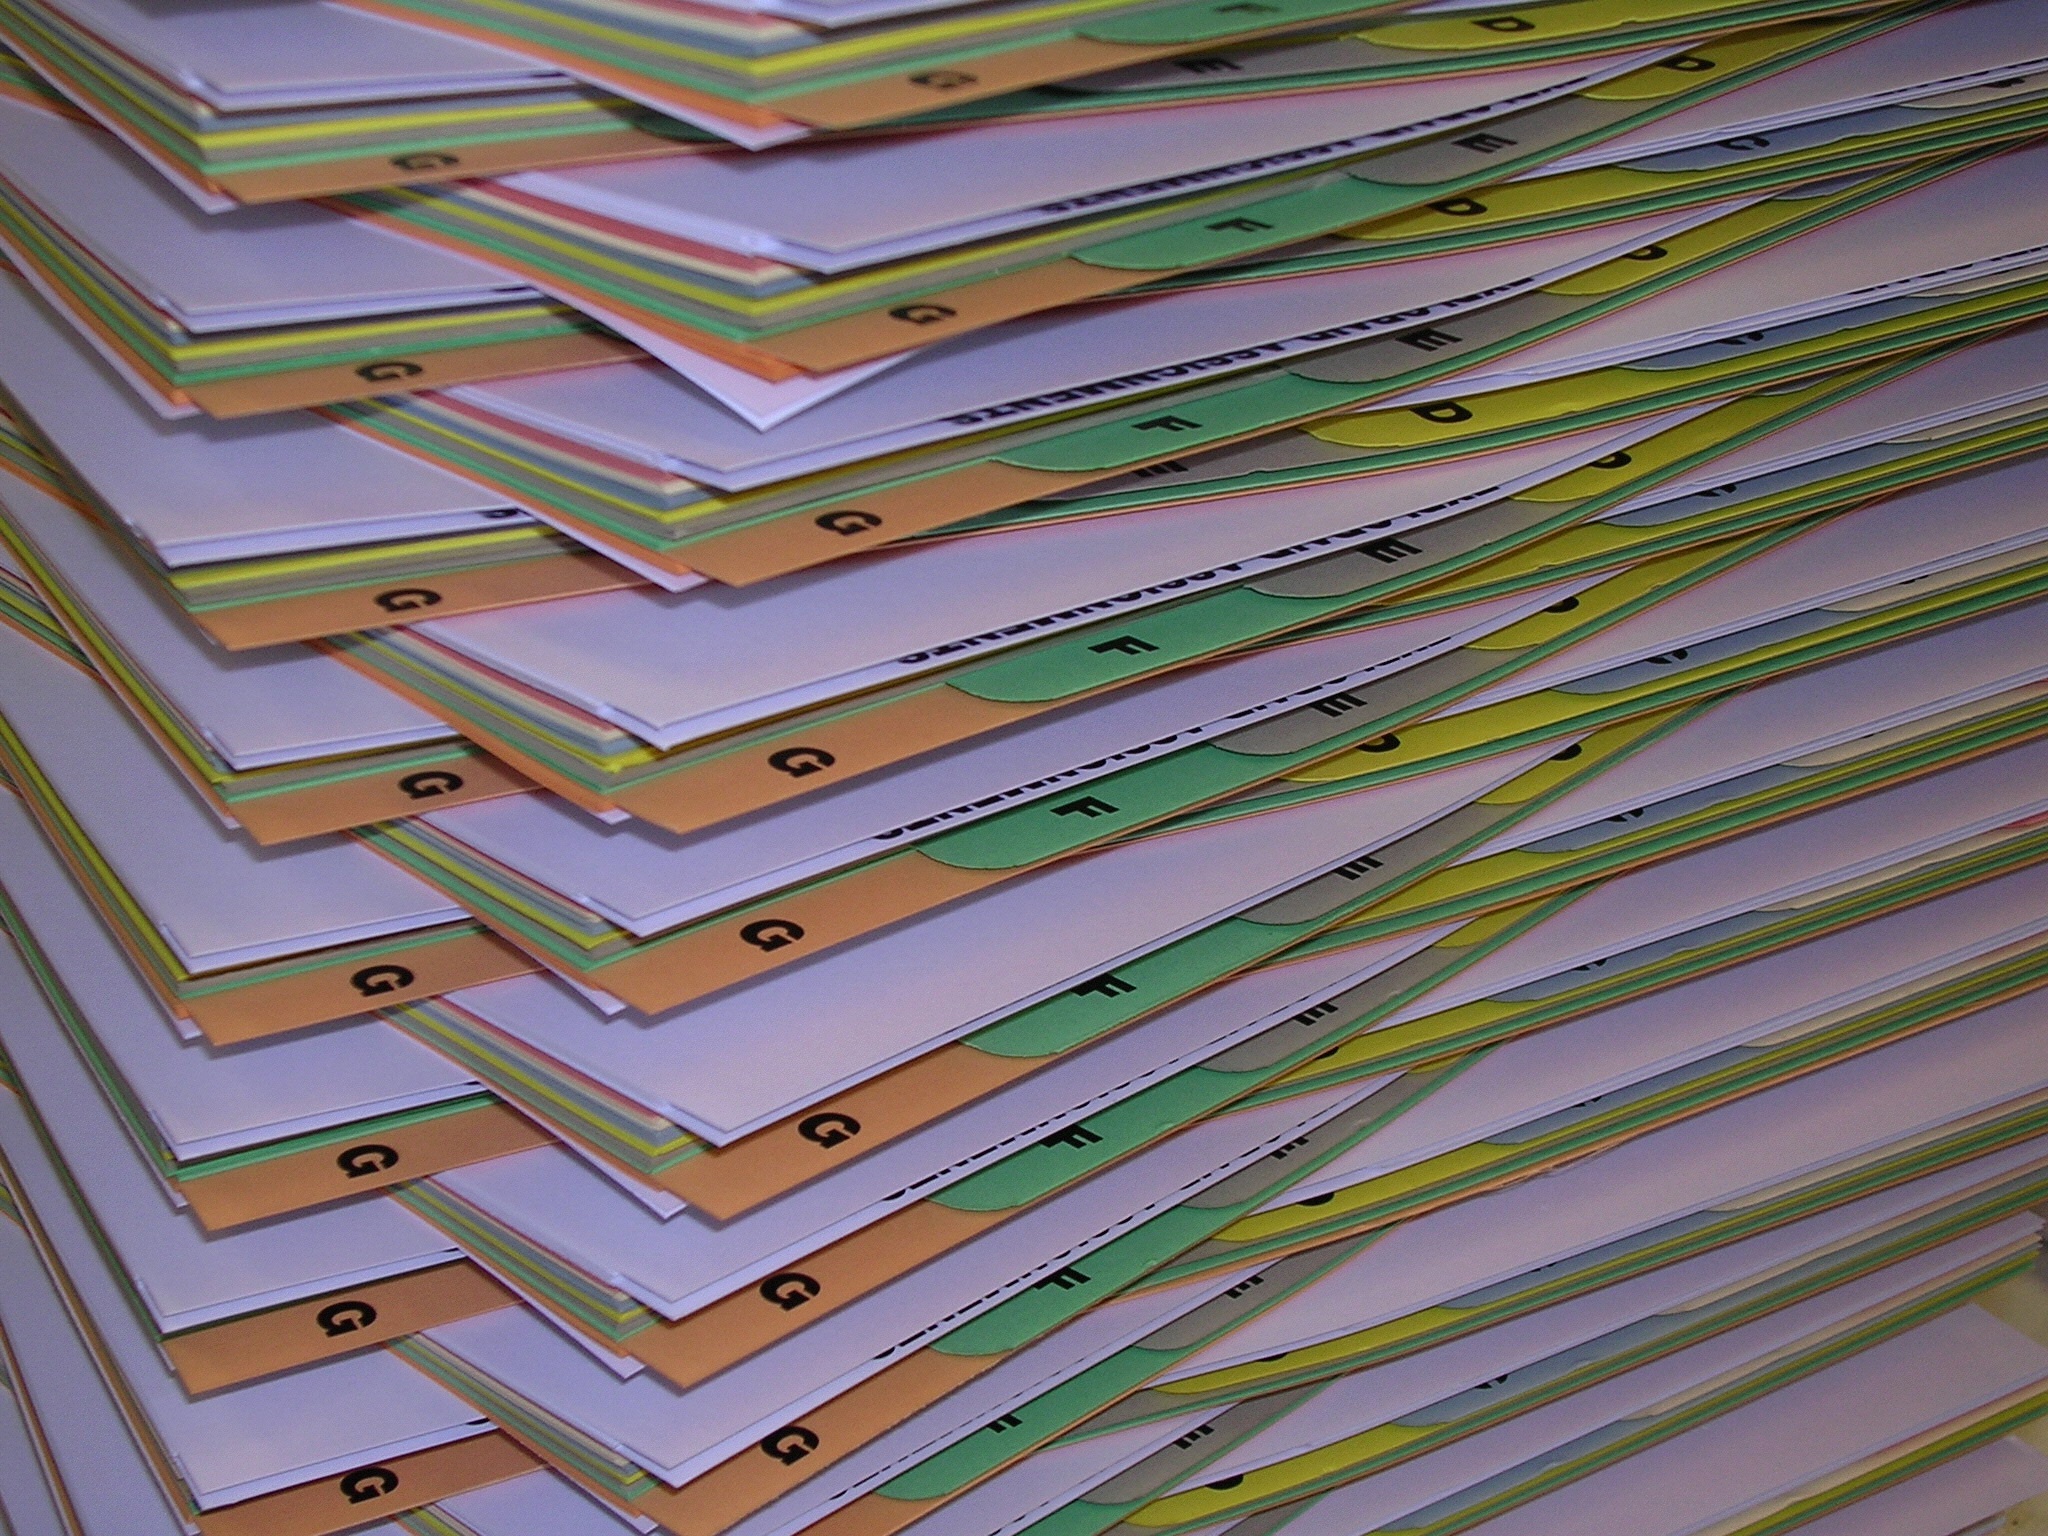
wing, wood, floor, pattern, line, green, interior design, design, assembly, shape, shaping, intercalary